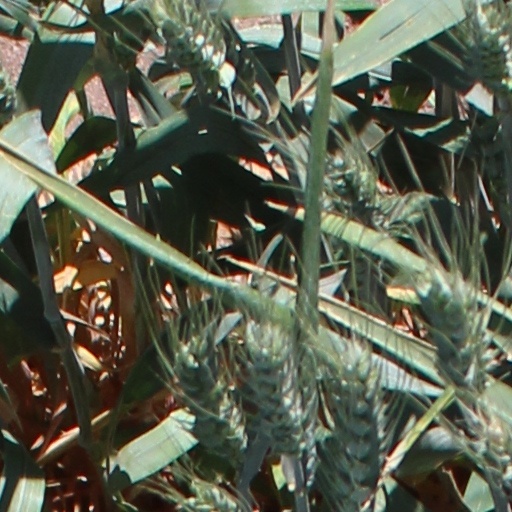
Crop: wheat